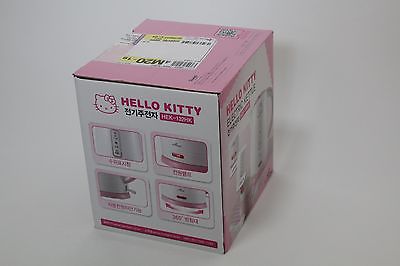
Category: kettle